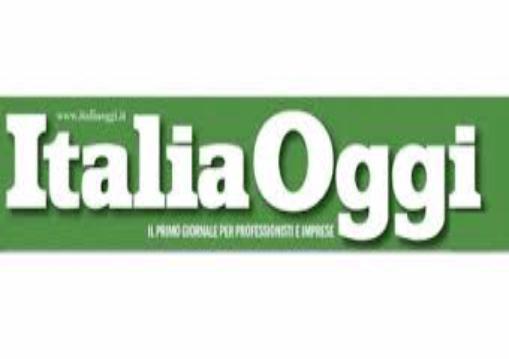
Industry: Leisure